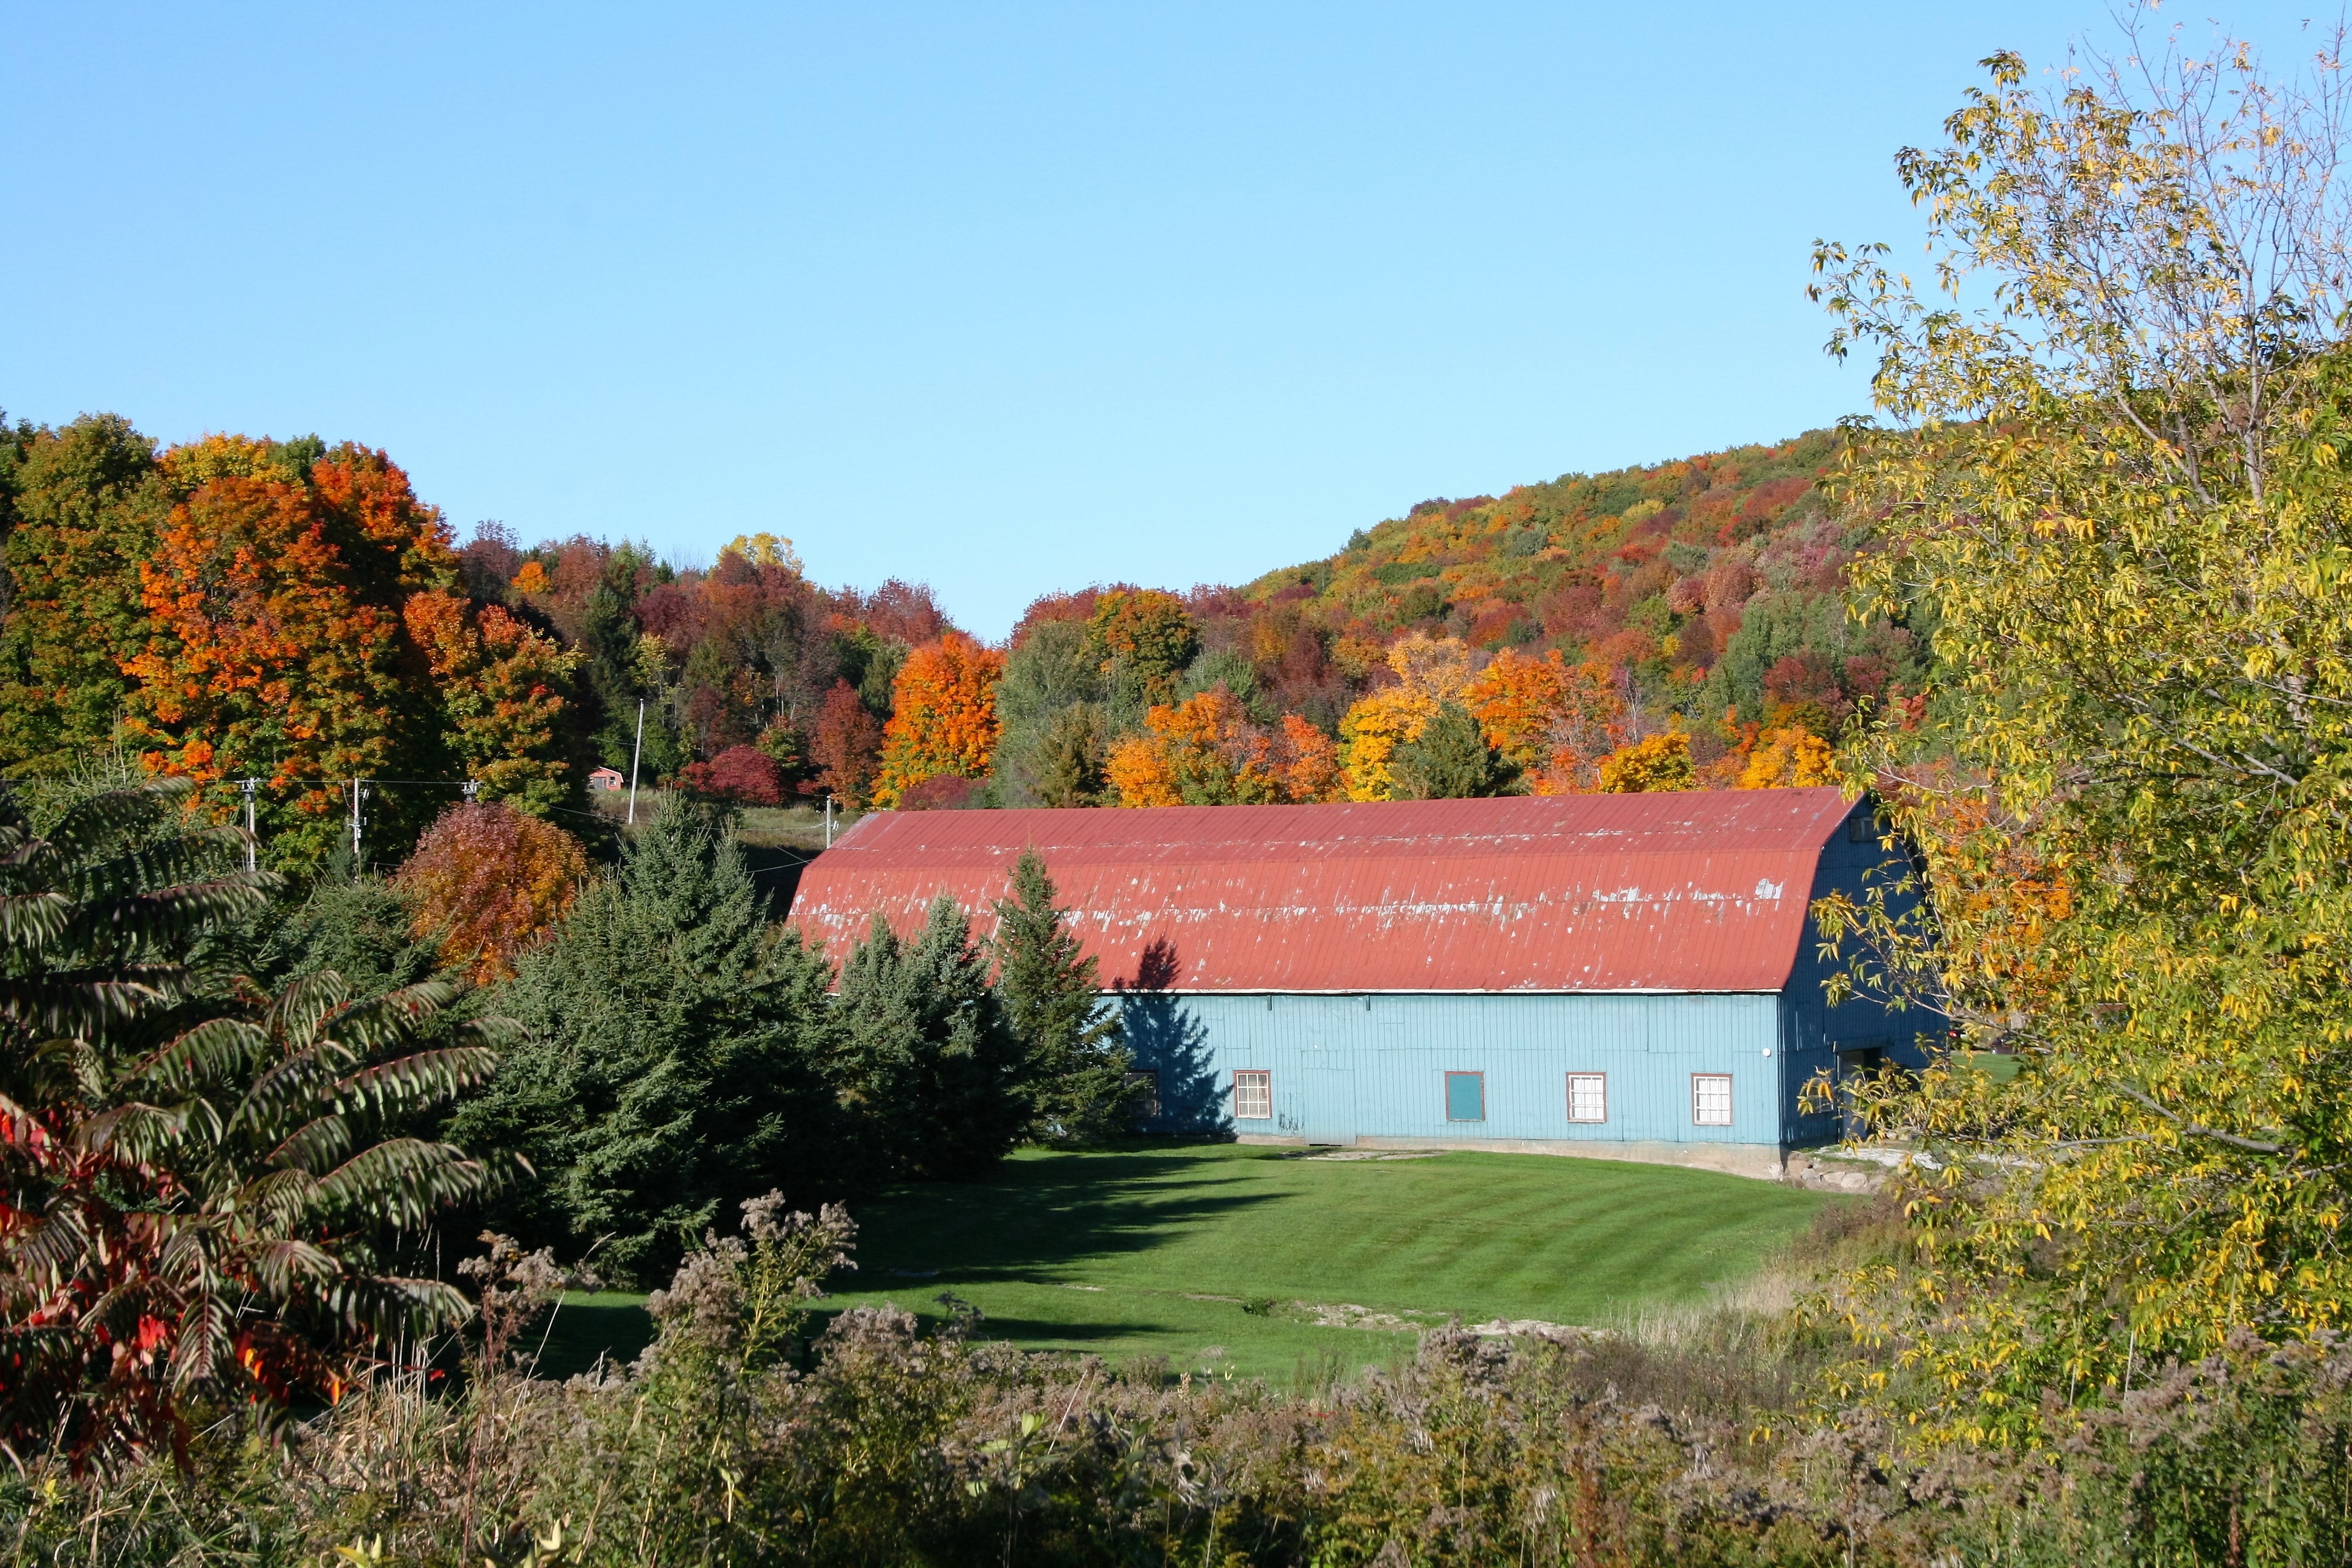
tree, grass, mountain, farm, lawn, meadow, leaf, hill, autumn, garden, season, estate, rural area